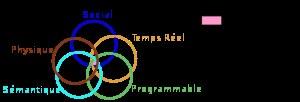
L'Internet des objets ou IdO est l'interconnexion entre l'Internet et des objets, des lieux et des environnements physiques. L'appellation désigne un nombre croissant d'objets connectés à l'Internet permettant ainsi une communication entre nos biens dits physiques et leurs existences numériques. Ces formes de connexions permettent de rassembler de nouvelles masses de données sur le réseau et donc, de nouvelles connaissances et formes de savoirs.